Cougar C26S

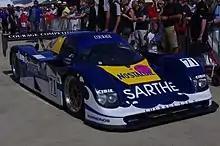
Cougar C26

The Cougar C26S was a Group C sports car prototype built by Courage Compétition. It was used in the World Sports-Prototype Championship sports car racing series in 1991. Power came from a 3.0-liter Porsche 6-cylinder turbocharged engine. It achieved one podium finish; with its best results being a 2nd-place finish at the 1991 Most Interserie race, being driven by Frenchman Lionel Robert.